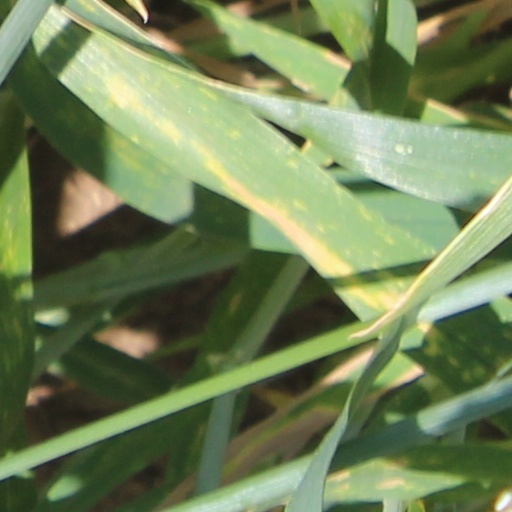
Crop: wheat